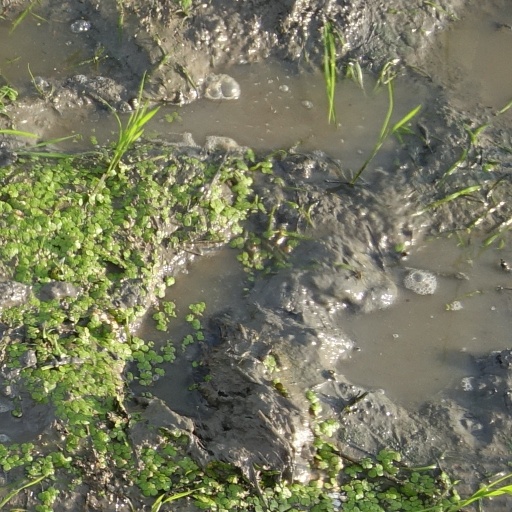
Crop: rice